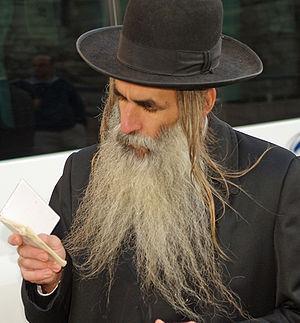
Les papillotes sont les mèches de cheveux typiques des hommes juifs orthodoxes, lesquels ont coutume de porter sur les tempes ou derrière les oreilles à partir de l'âge de trois ans.